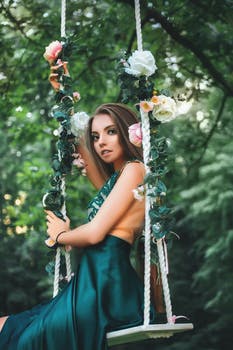
Label: No Watermark